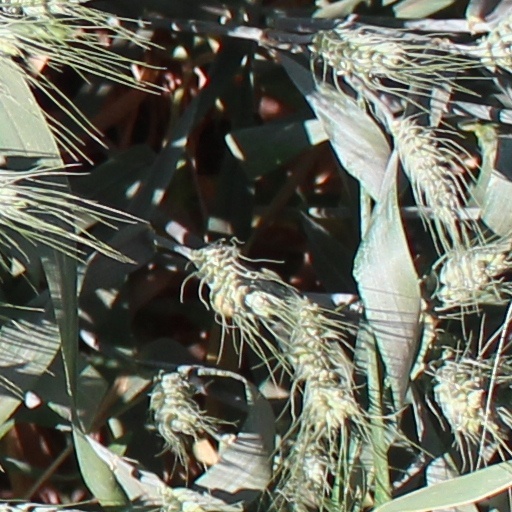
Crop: wheat